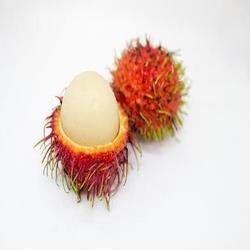
Label: Rambutan